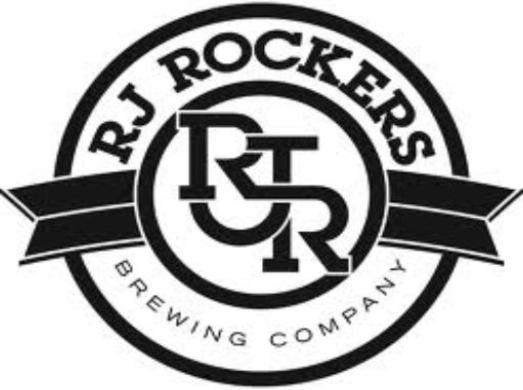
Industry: Food